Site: brandenburg
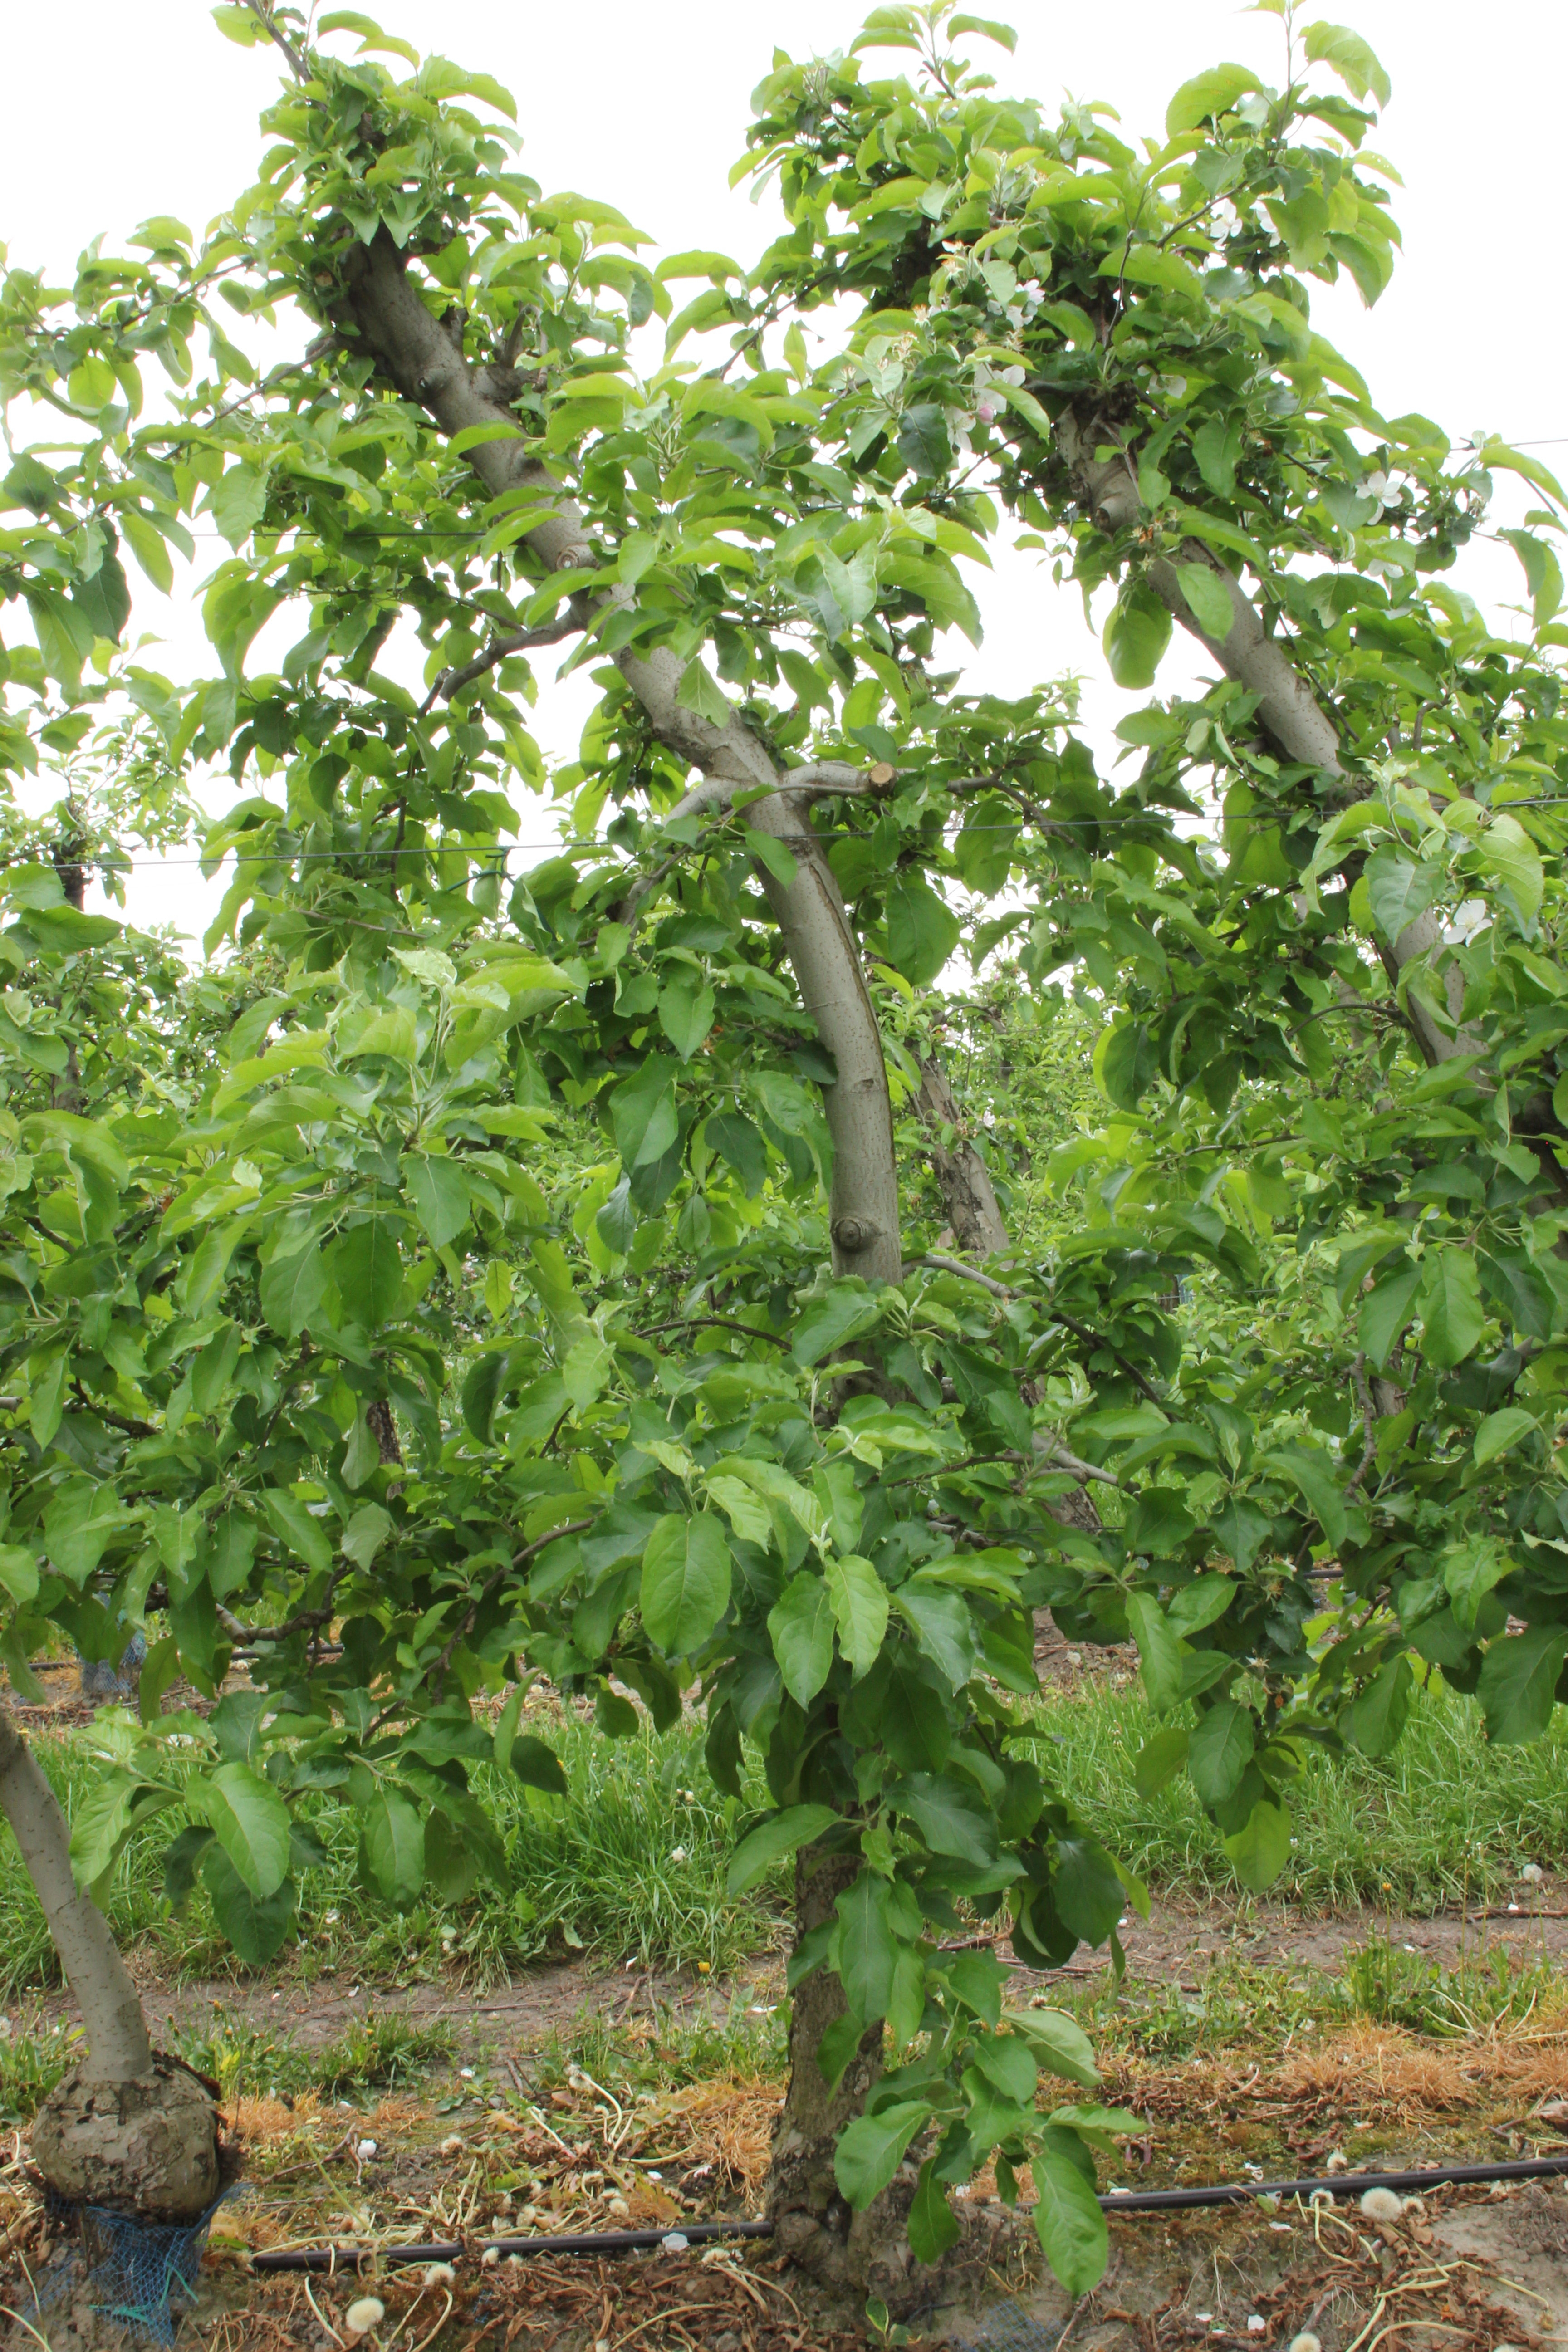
Growth stage (BBCH 67): Flowering